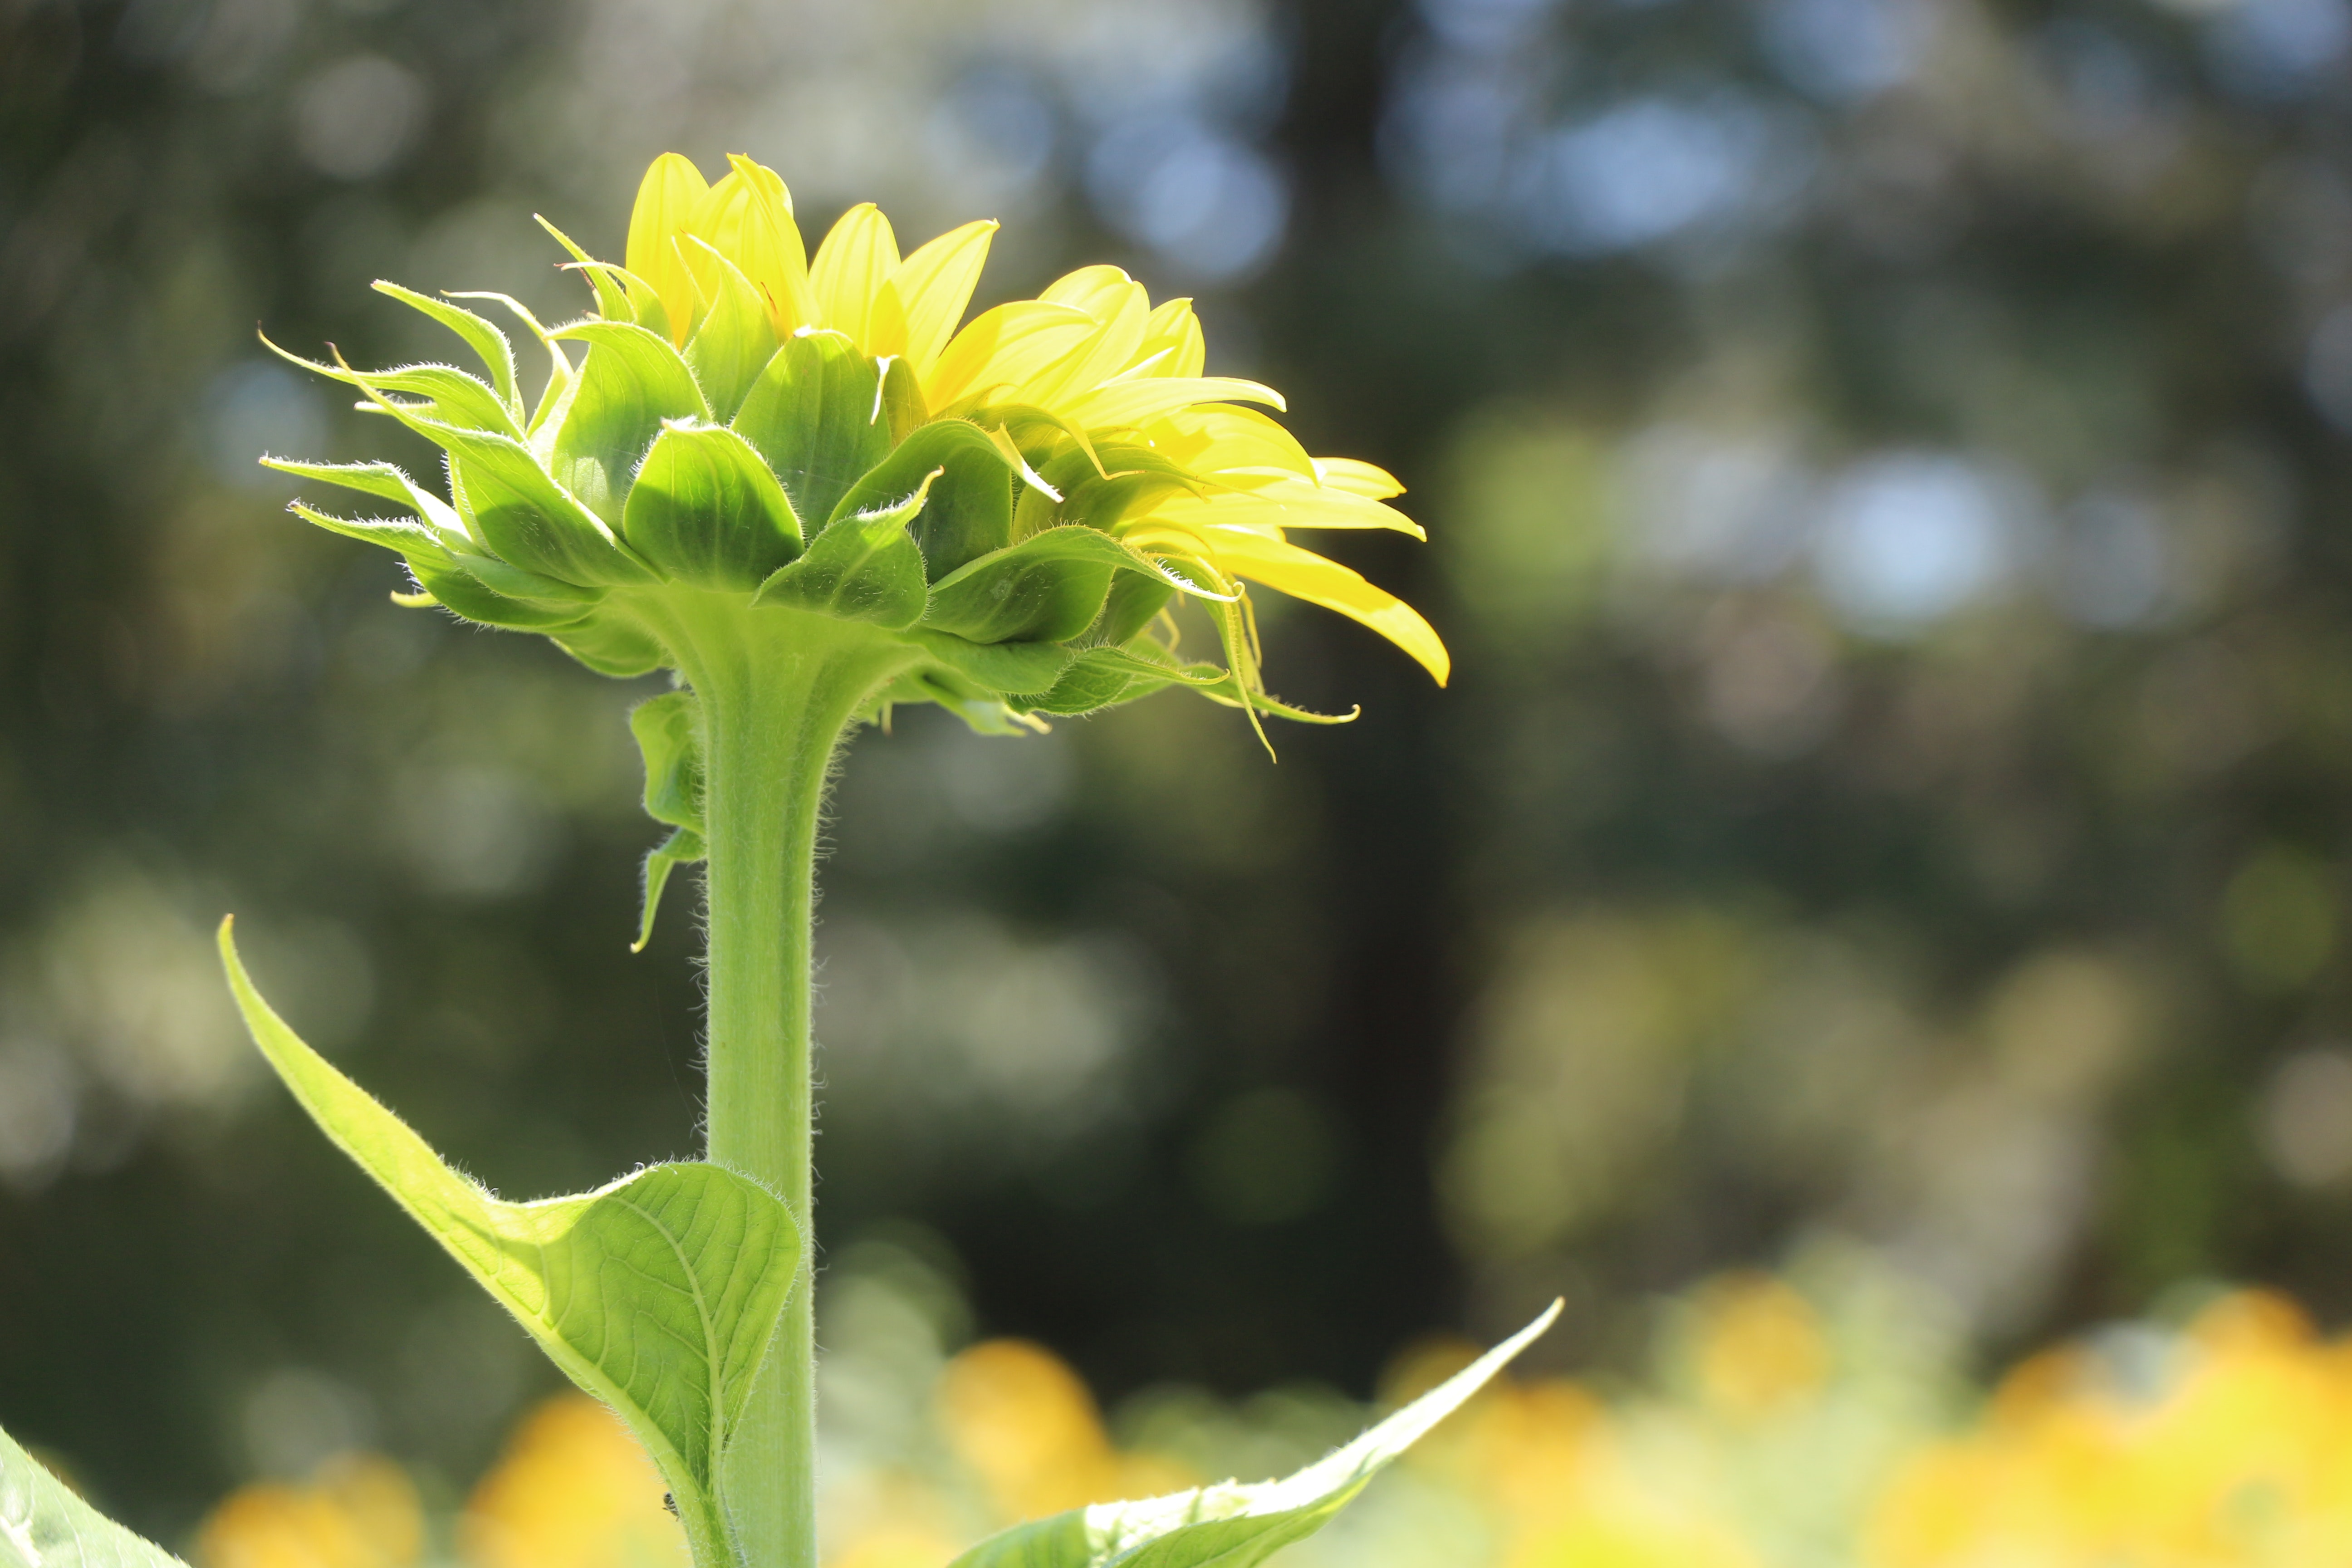
flower, flowering plant, plant, yellow, sow thistles, mustard plant, wildflower, perennial sowthistle, Native Sowthistle, plant stem, hawkweed, sunflower, perennial plant, goldenrod